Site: brandenburg
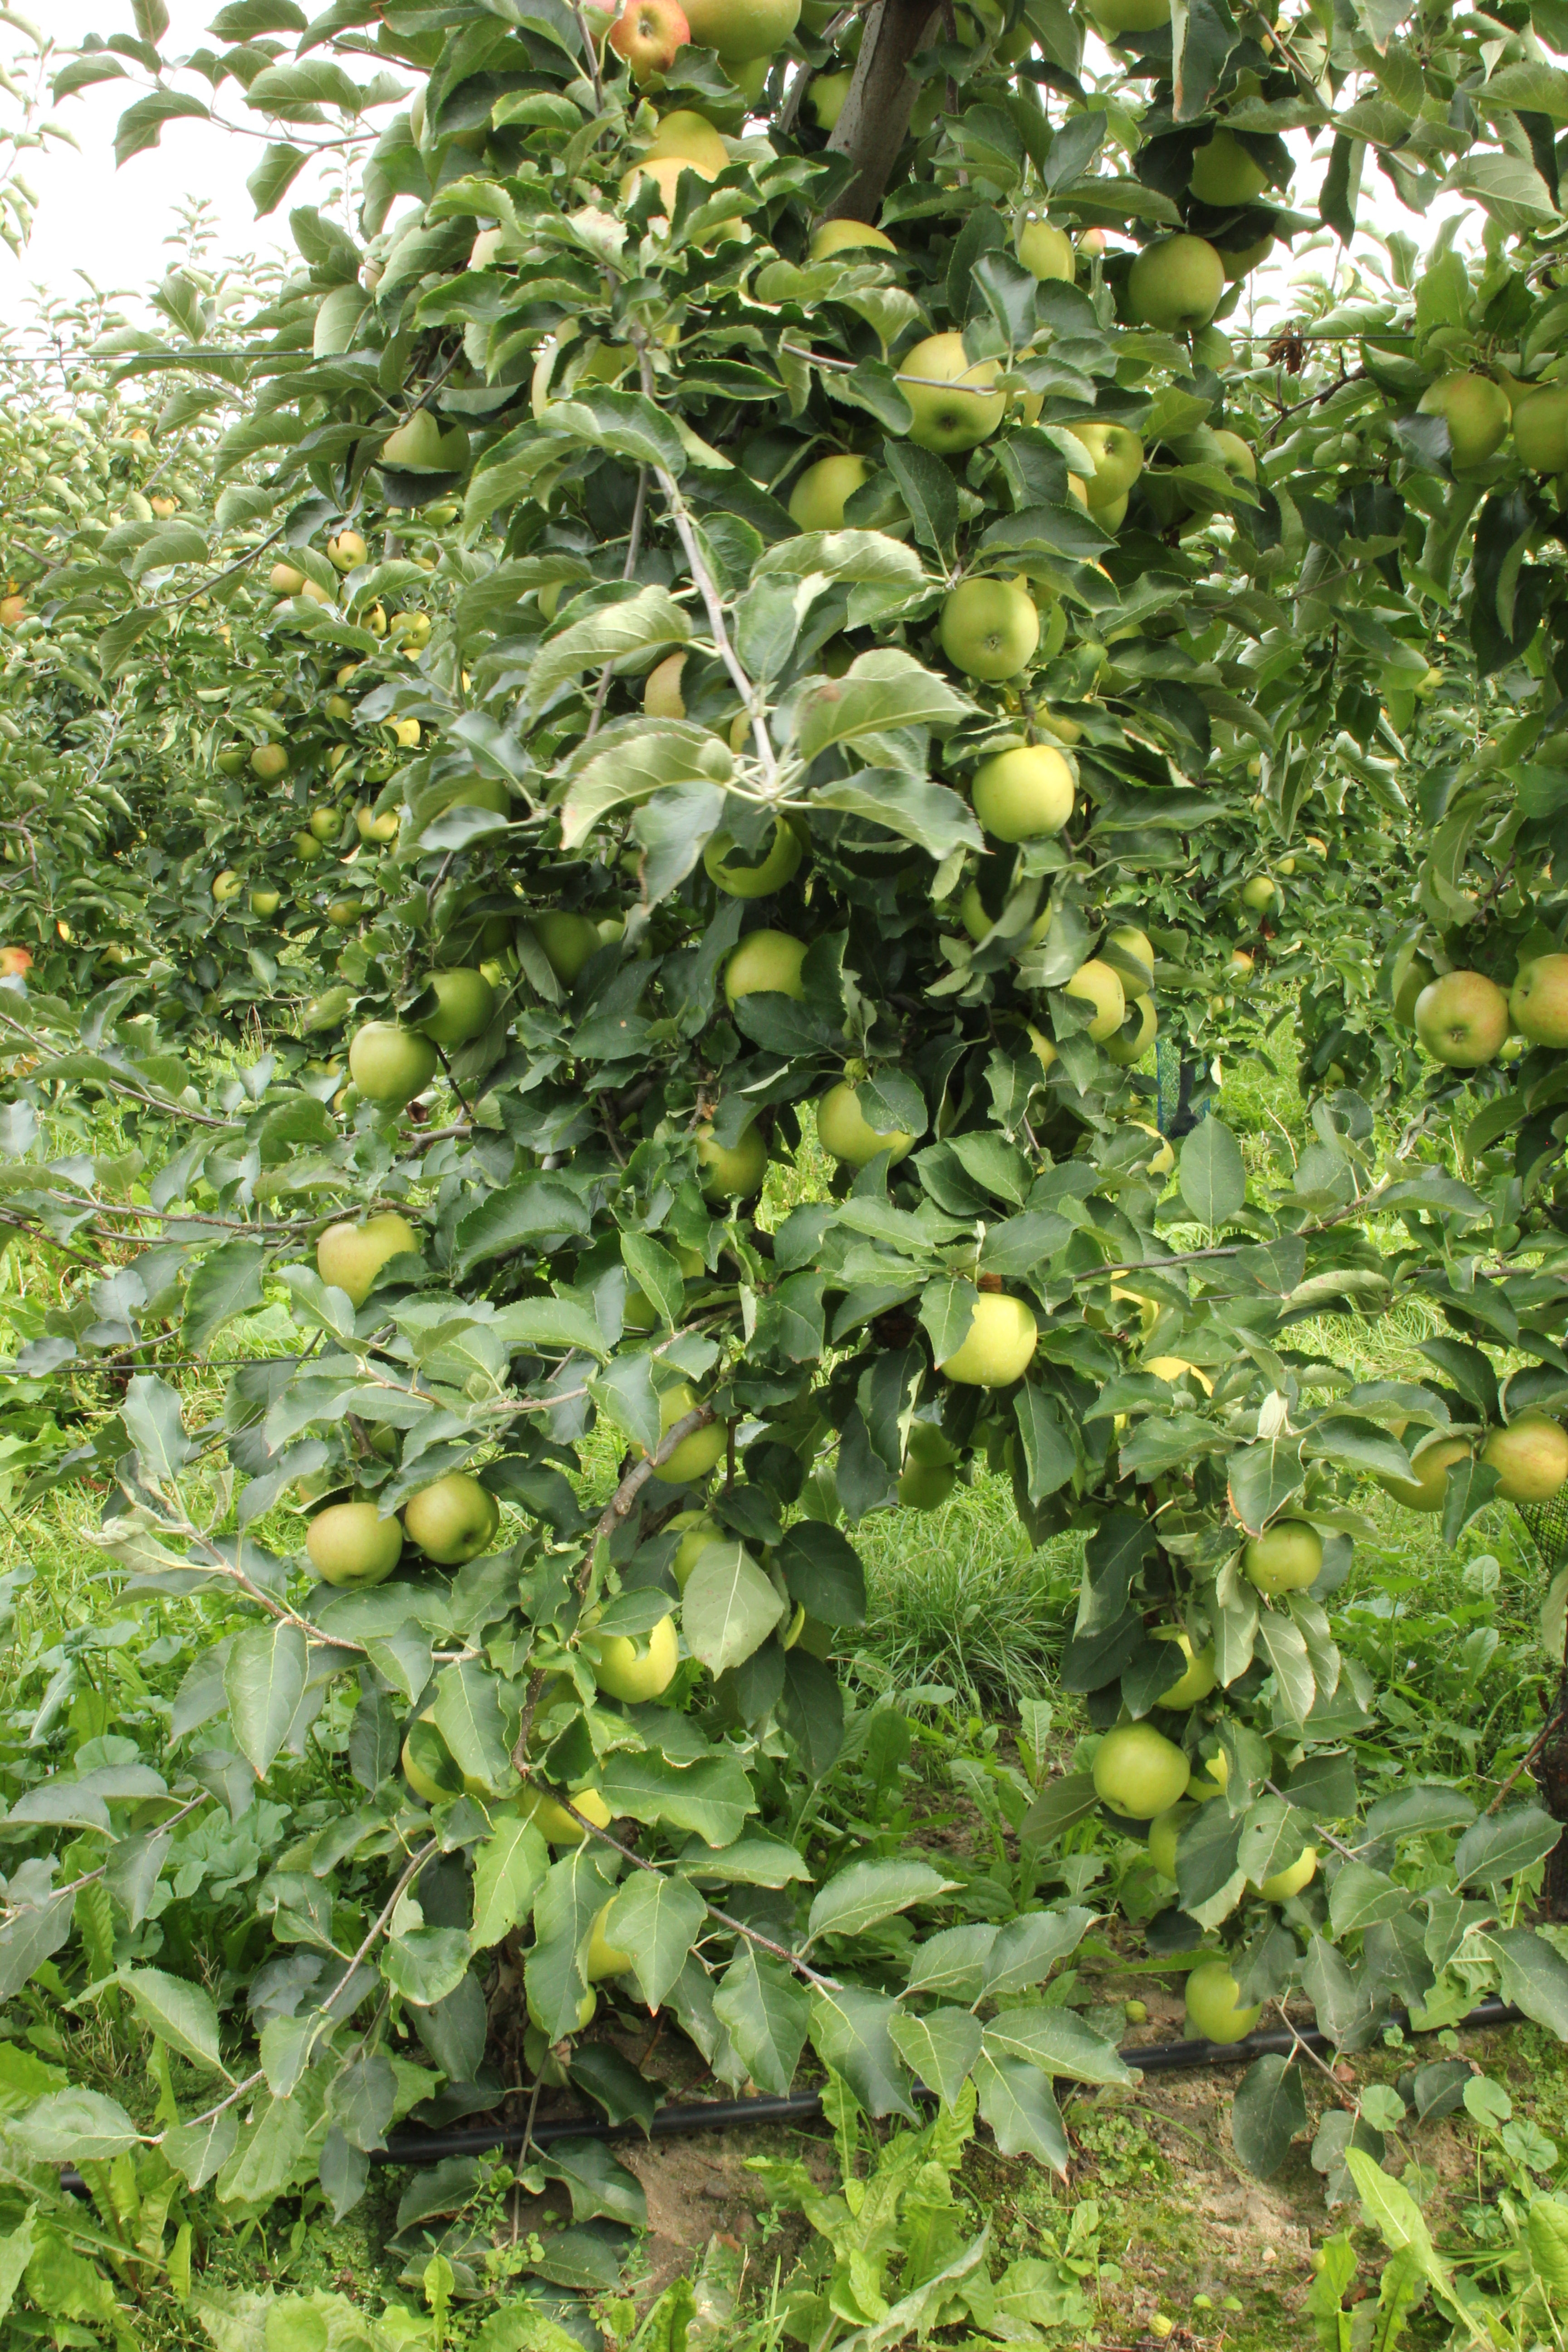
Growth stage (BBCH 87): Maturity of fruit and seed